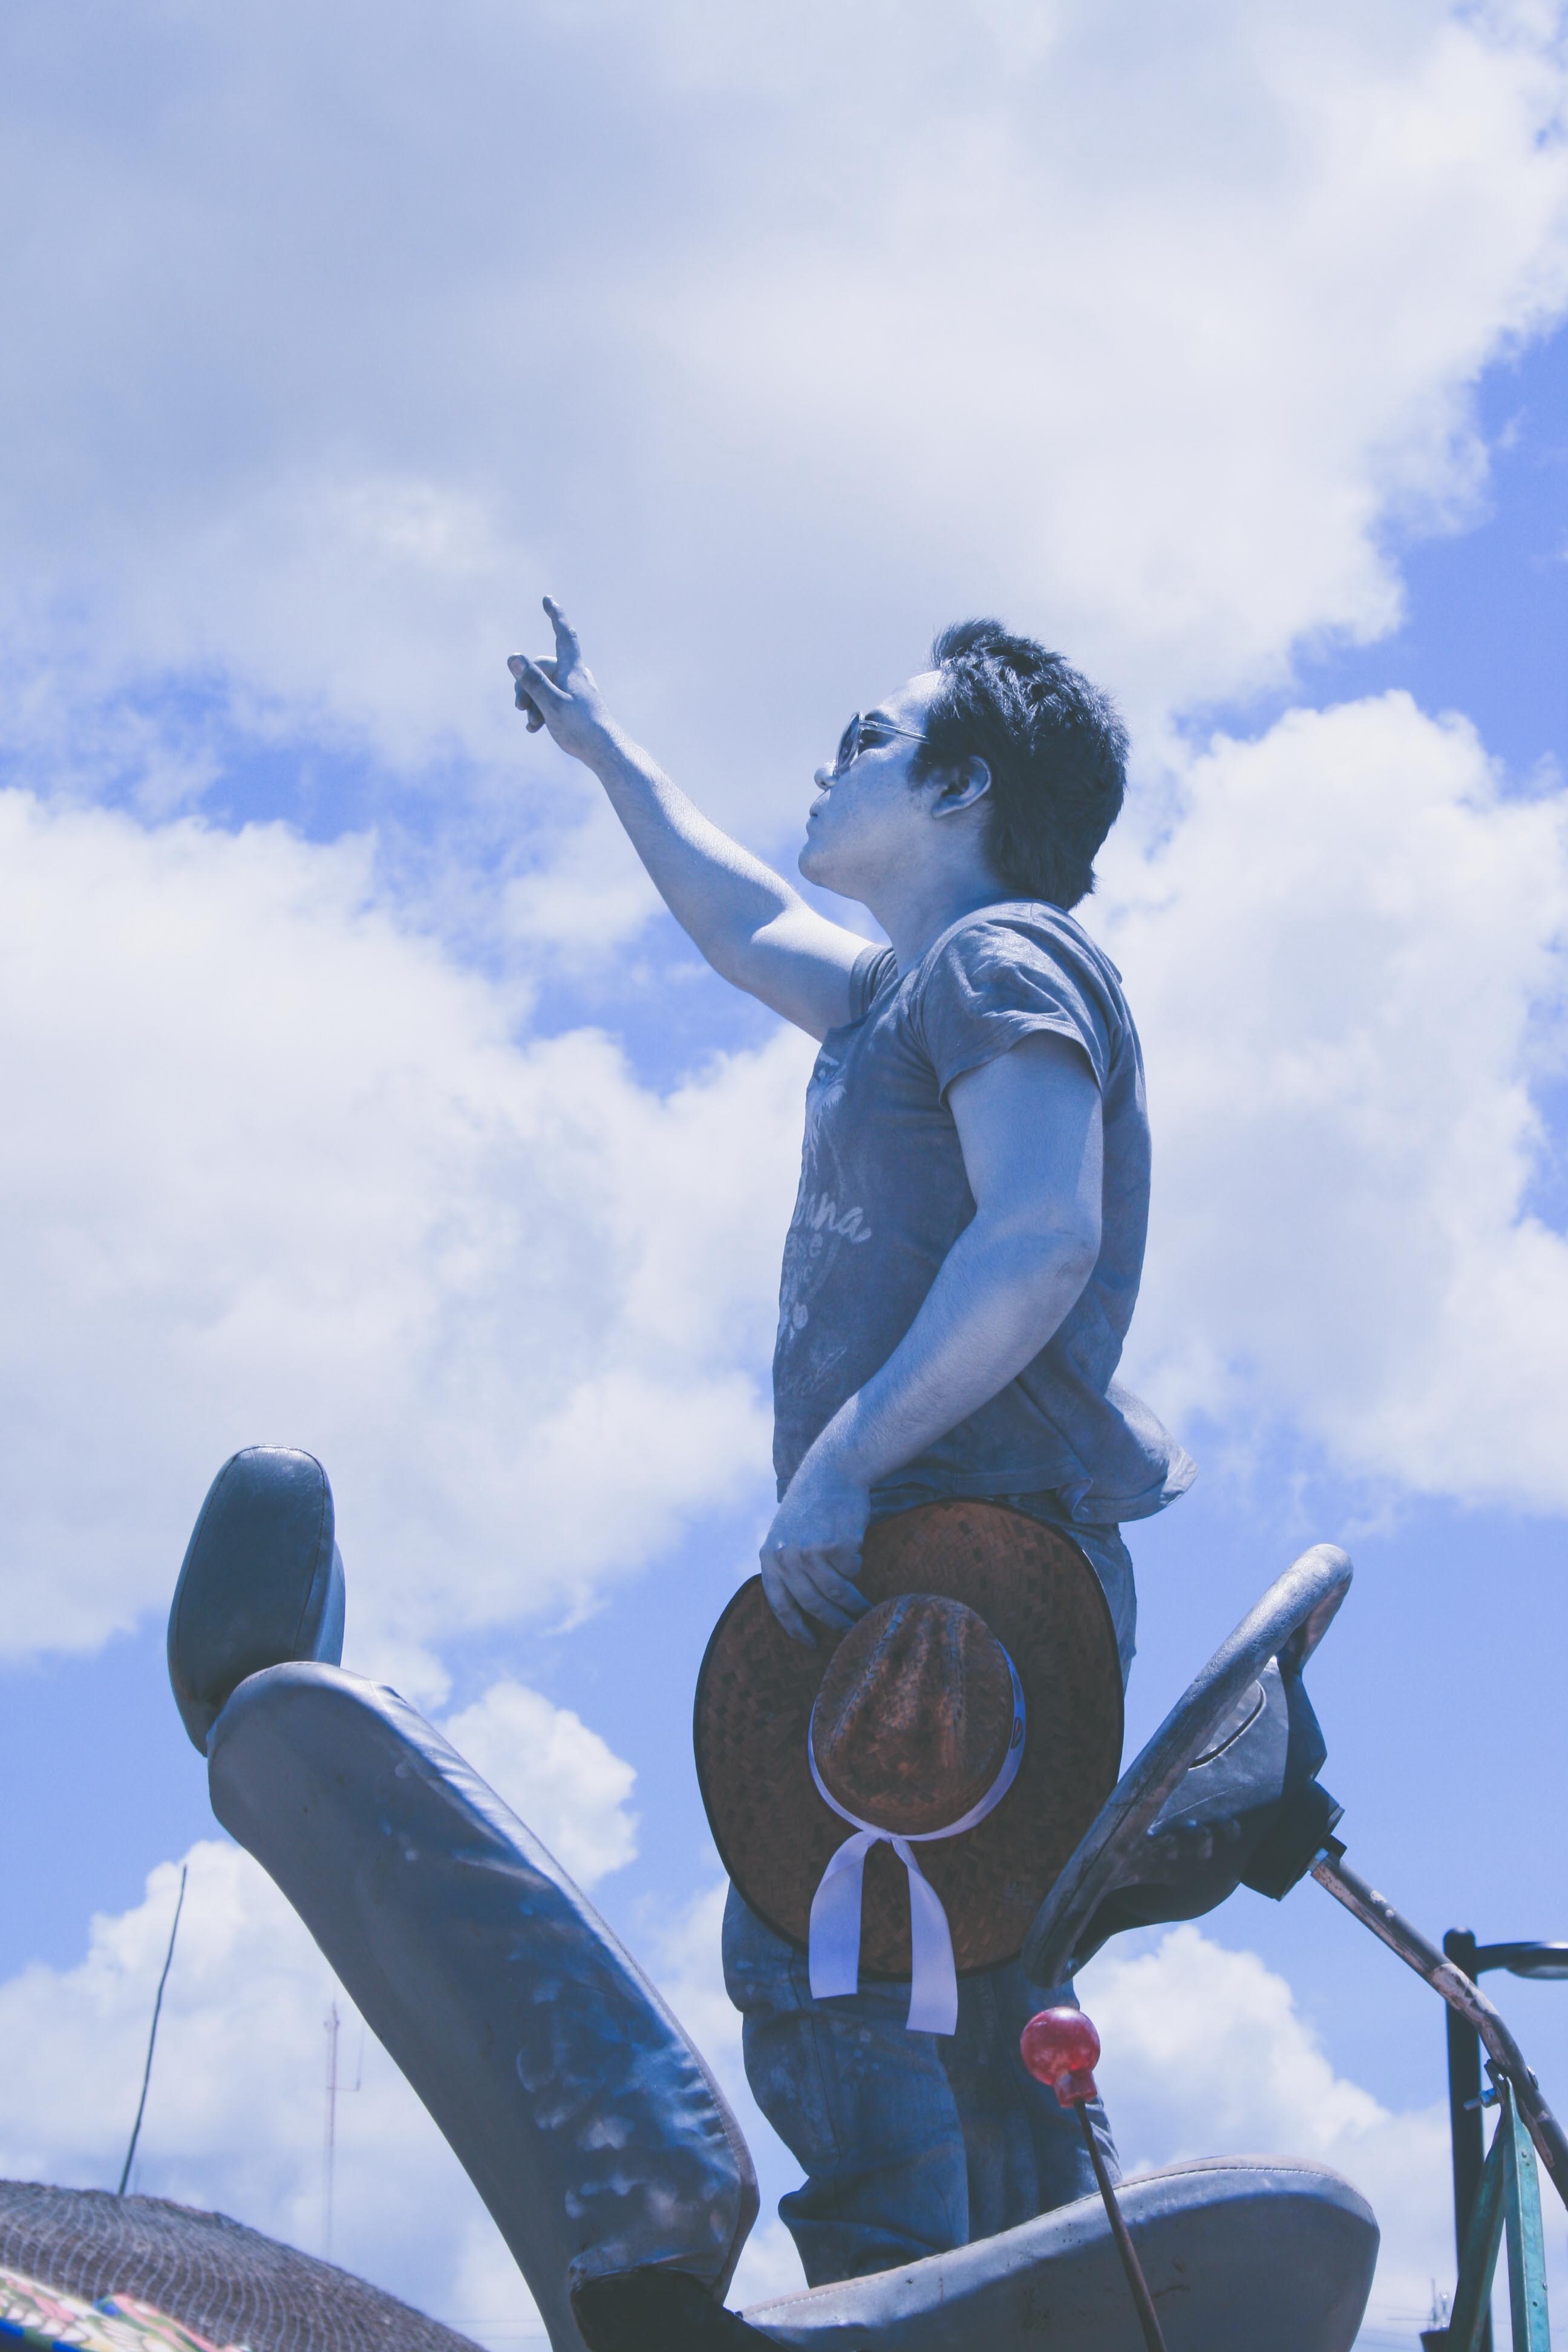
monument, jumping, statue, blue, extreme sport, atmosphere of earth